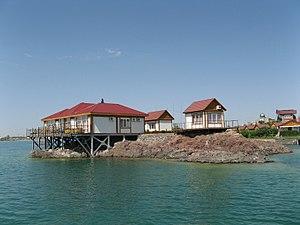
Kapchagaï est une ville de l'oblys d'Almaty au Kazakhstan.